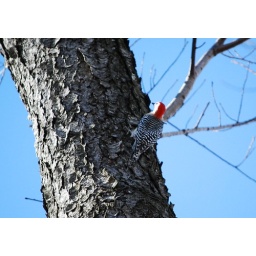
Got a few good shots of this male red-bellied woodpecker as we were walking around the canal....